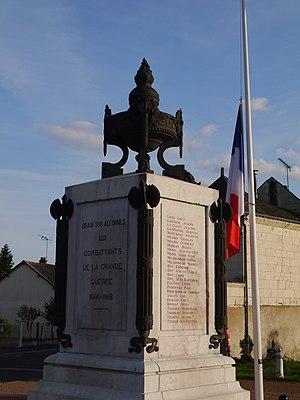
Le monument aux morts.
Brain-sur-Allonnes est une commune française située dans le département de Maine-et-Loire, en région Pays de la Loire.